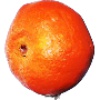
Label: clementine